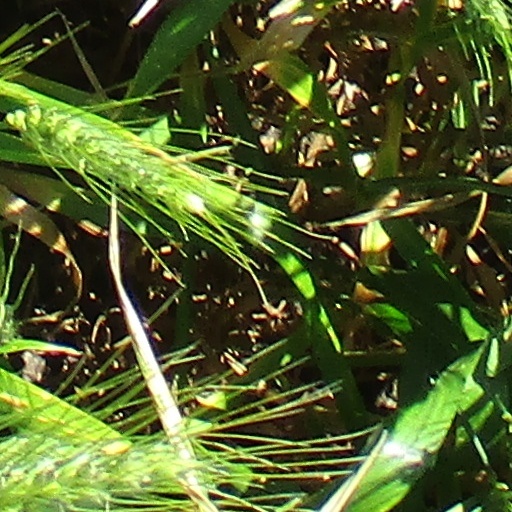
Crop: wheat